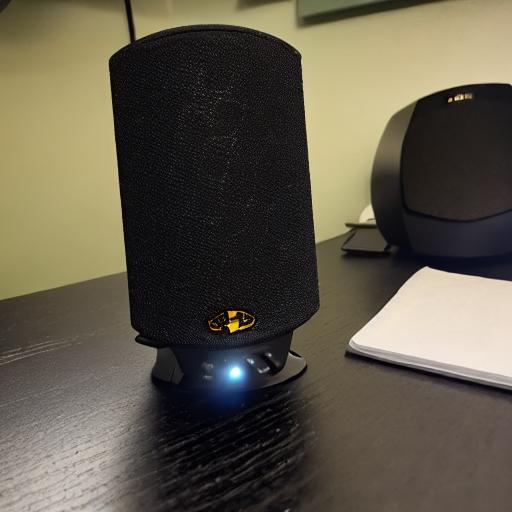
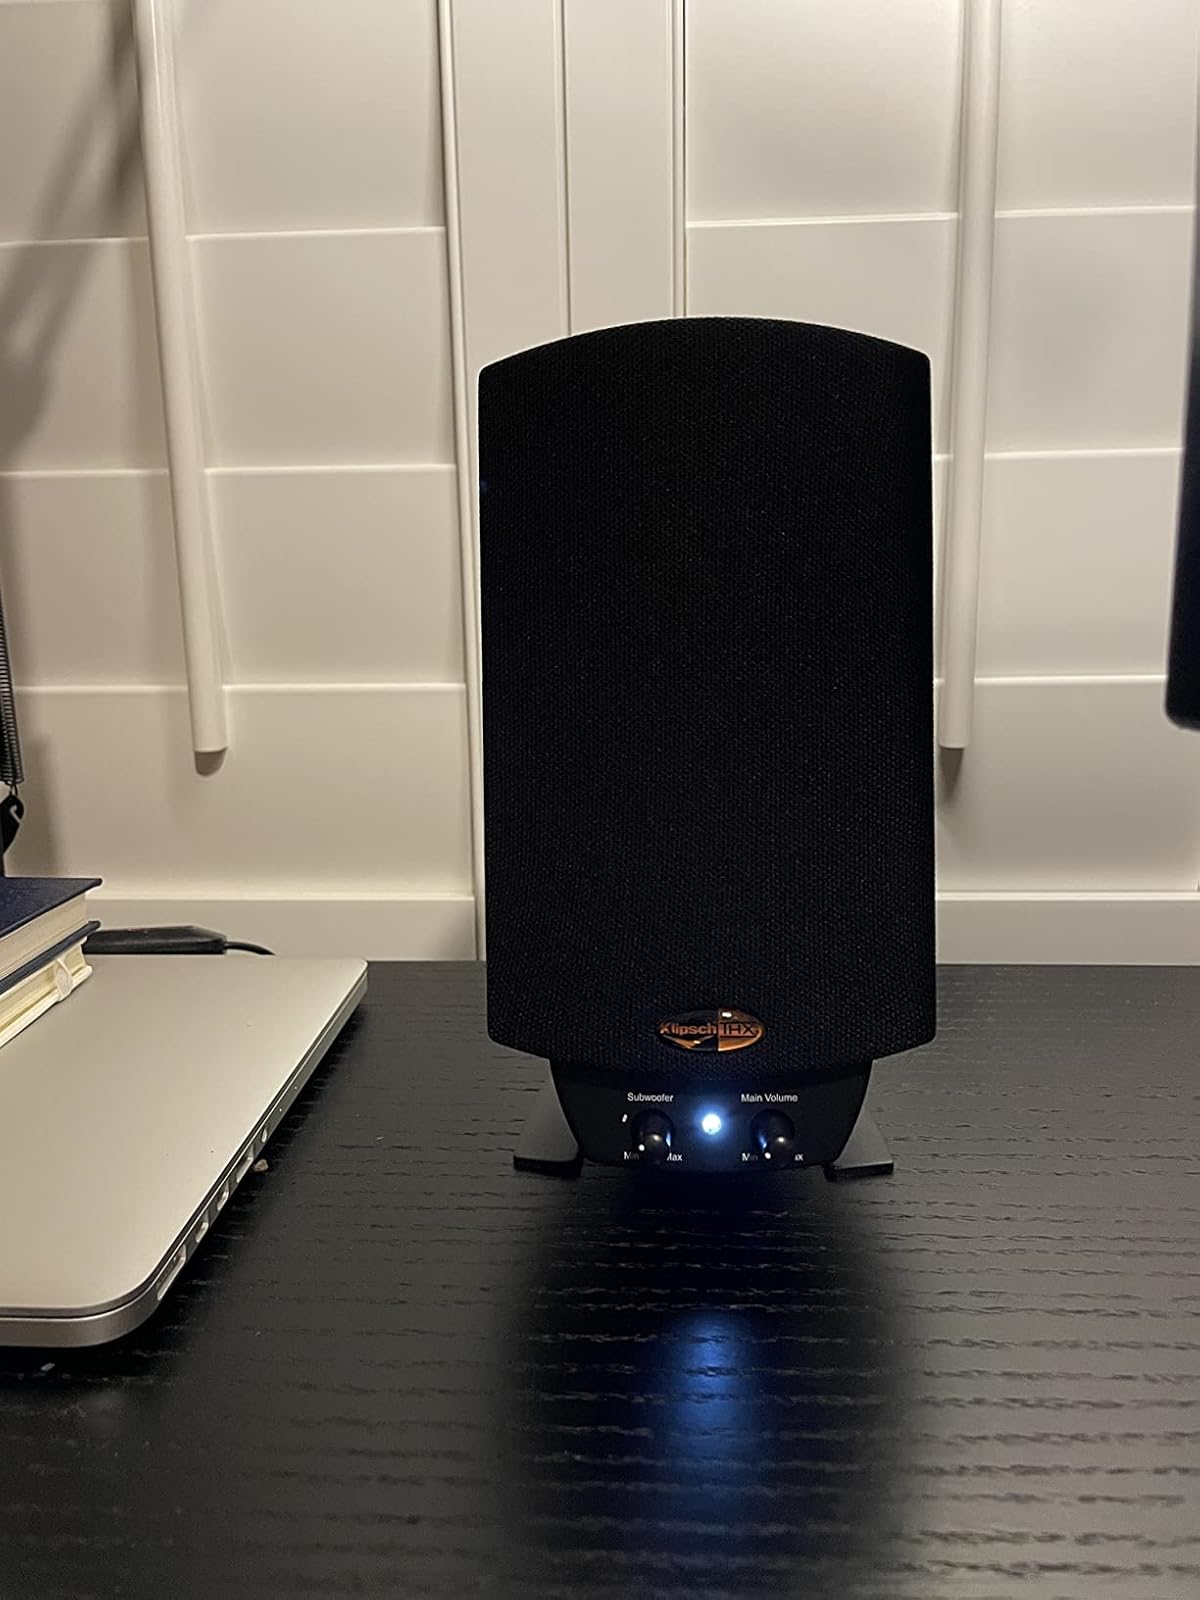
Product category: speaker
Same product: no